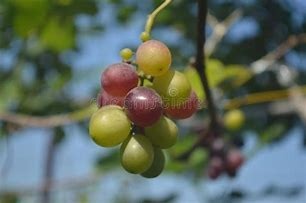
Label: grape